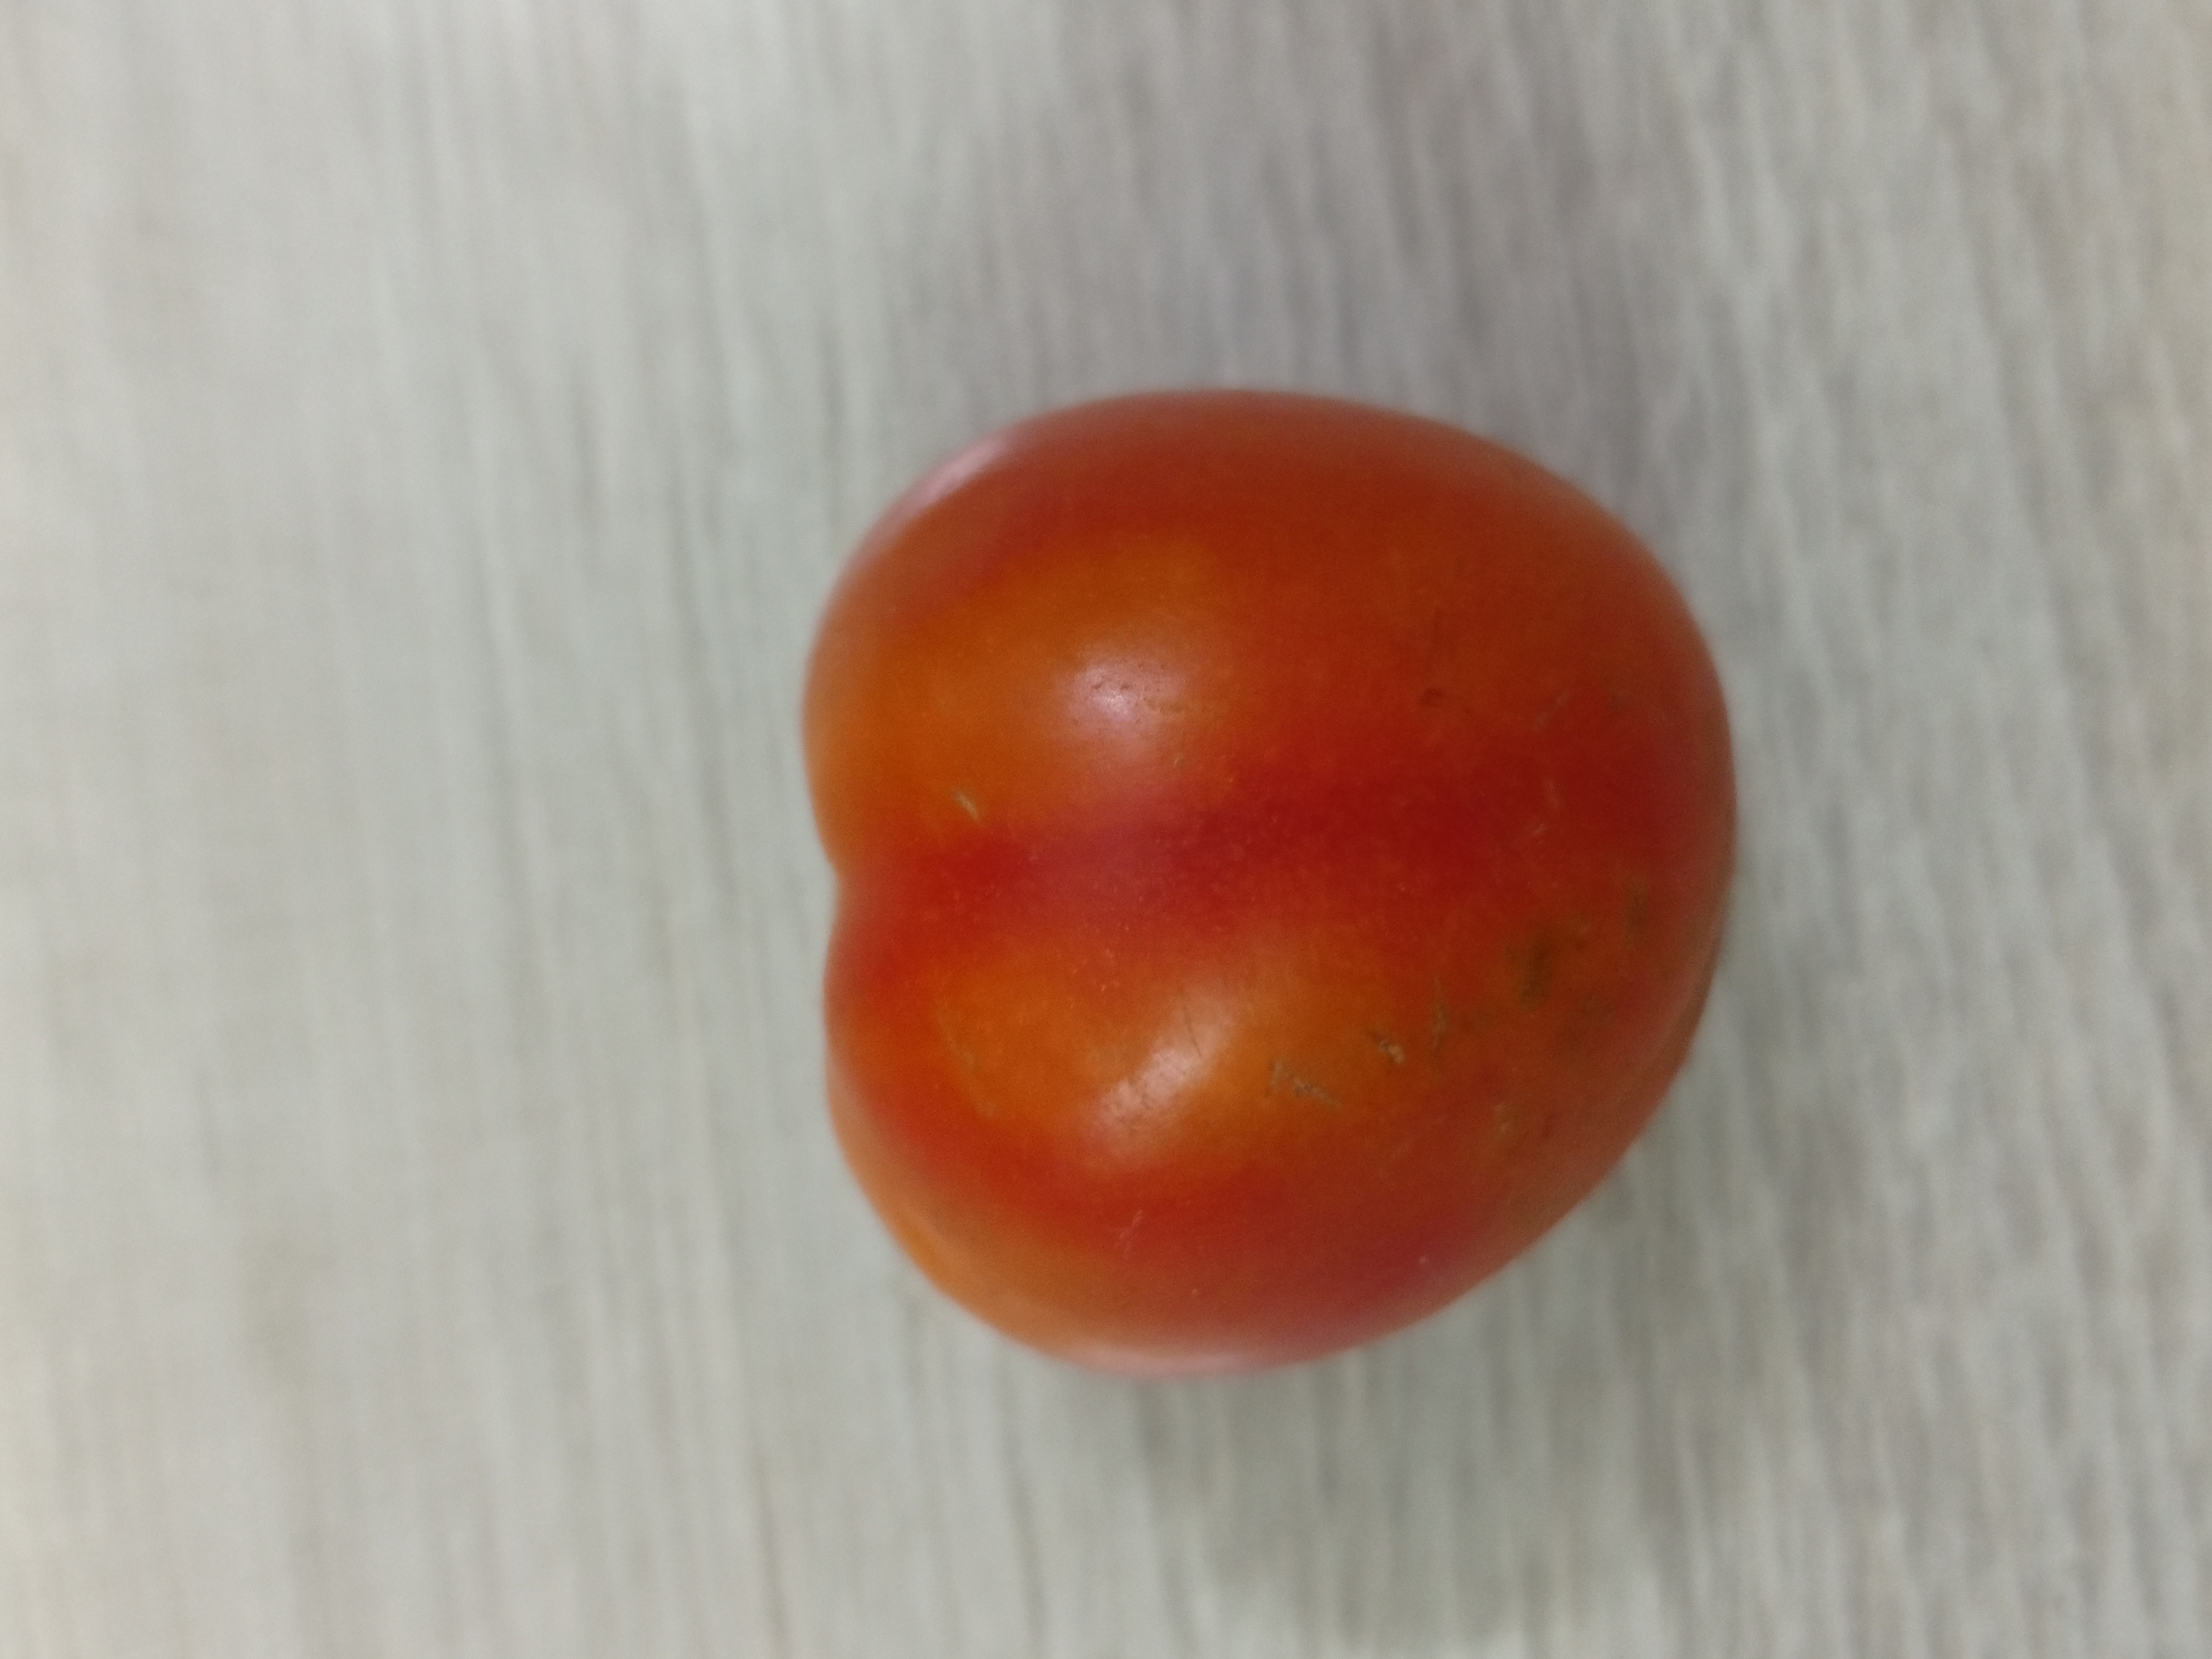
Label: Fresh